Szilágyi – Hunyadi Liga

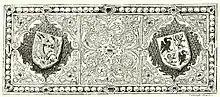
Coat of arms of the House of Szilágyi and the House of Hunyadi (Szilágyi – Hunyadi League)

Szilágyi – Hunyadi League was a movement led by Michael Szilágyi and his sister Erzsébet Szilágyi, created with the objective of putting Matthias Corvinus on the throne of the Kingdom of Hungary.